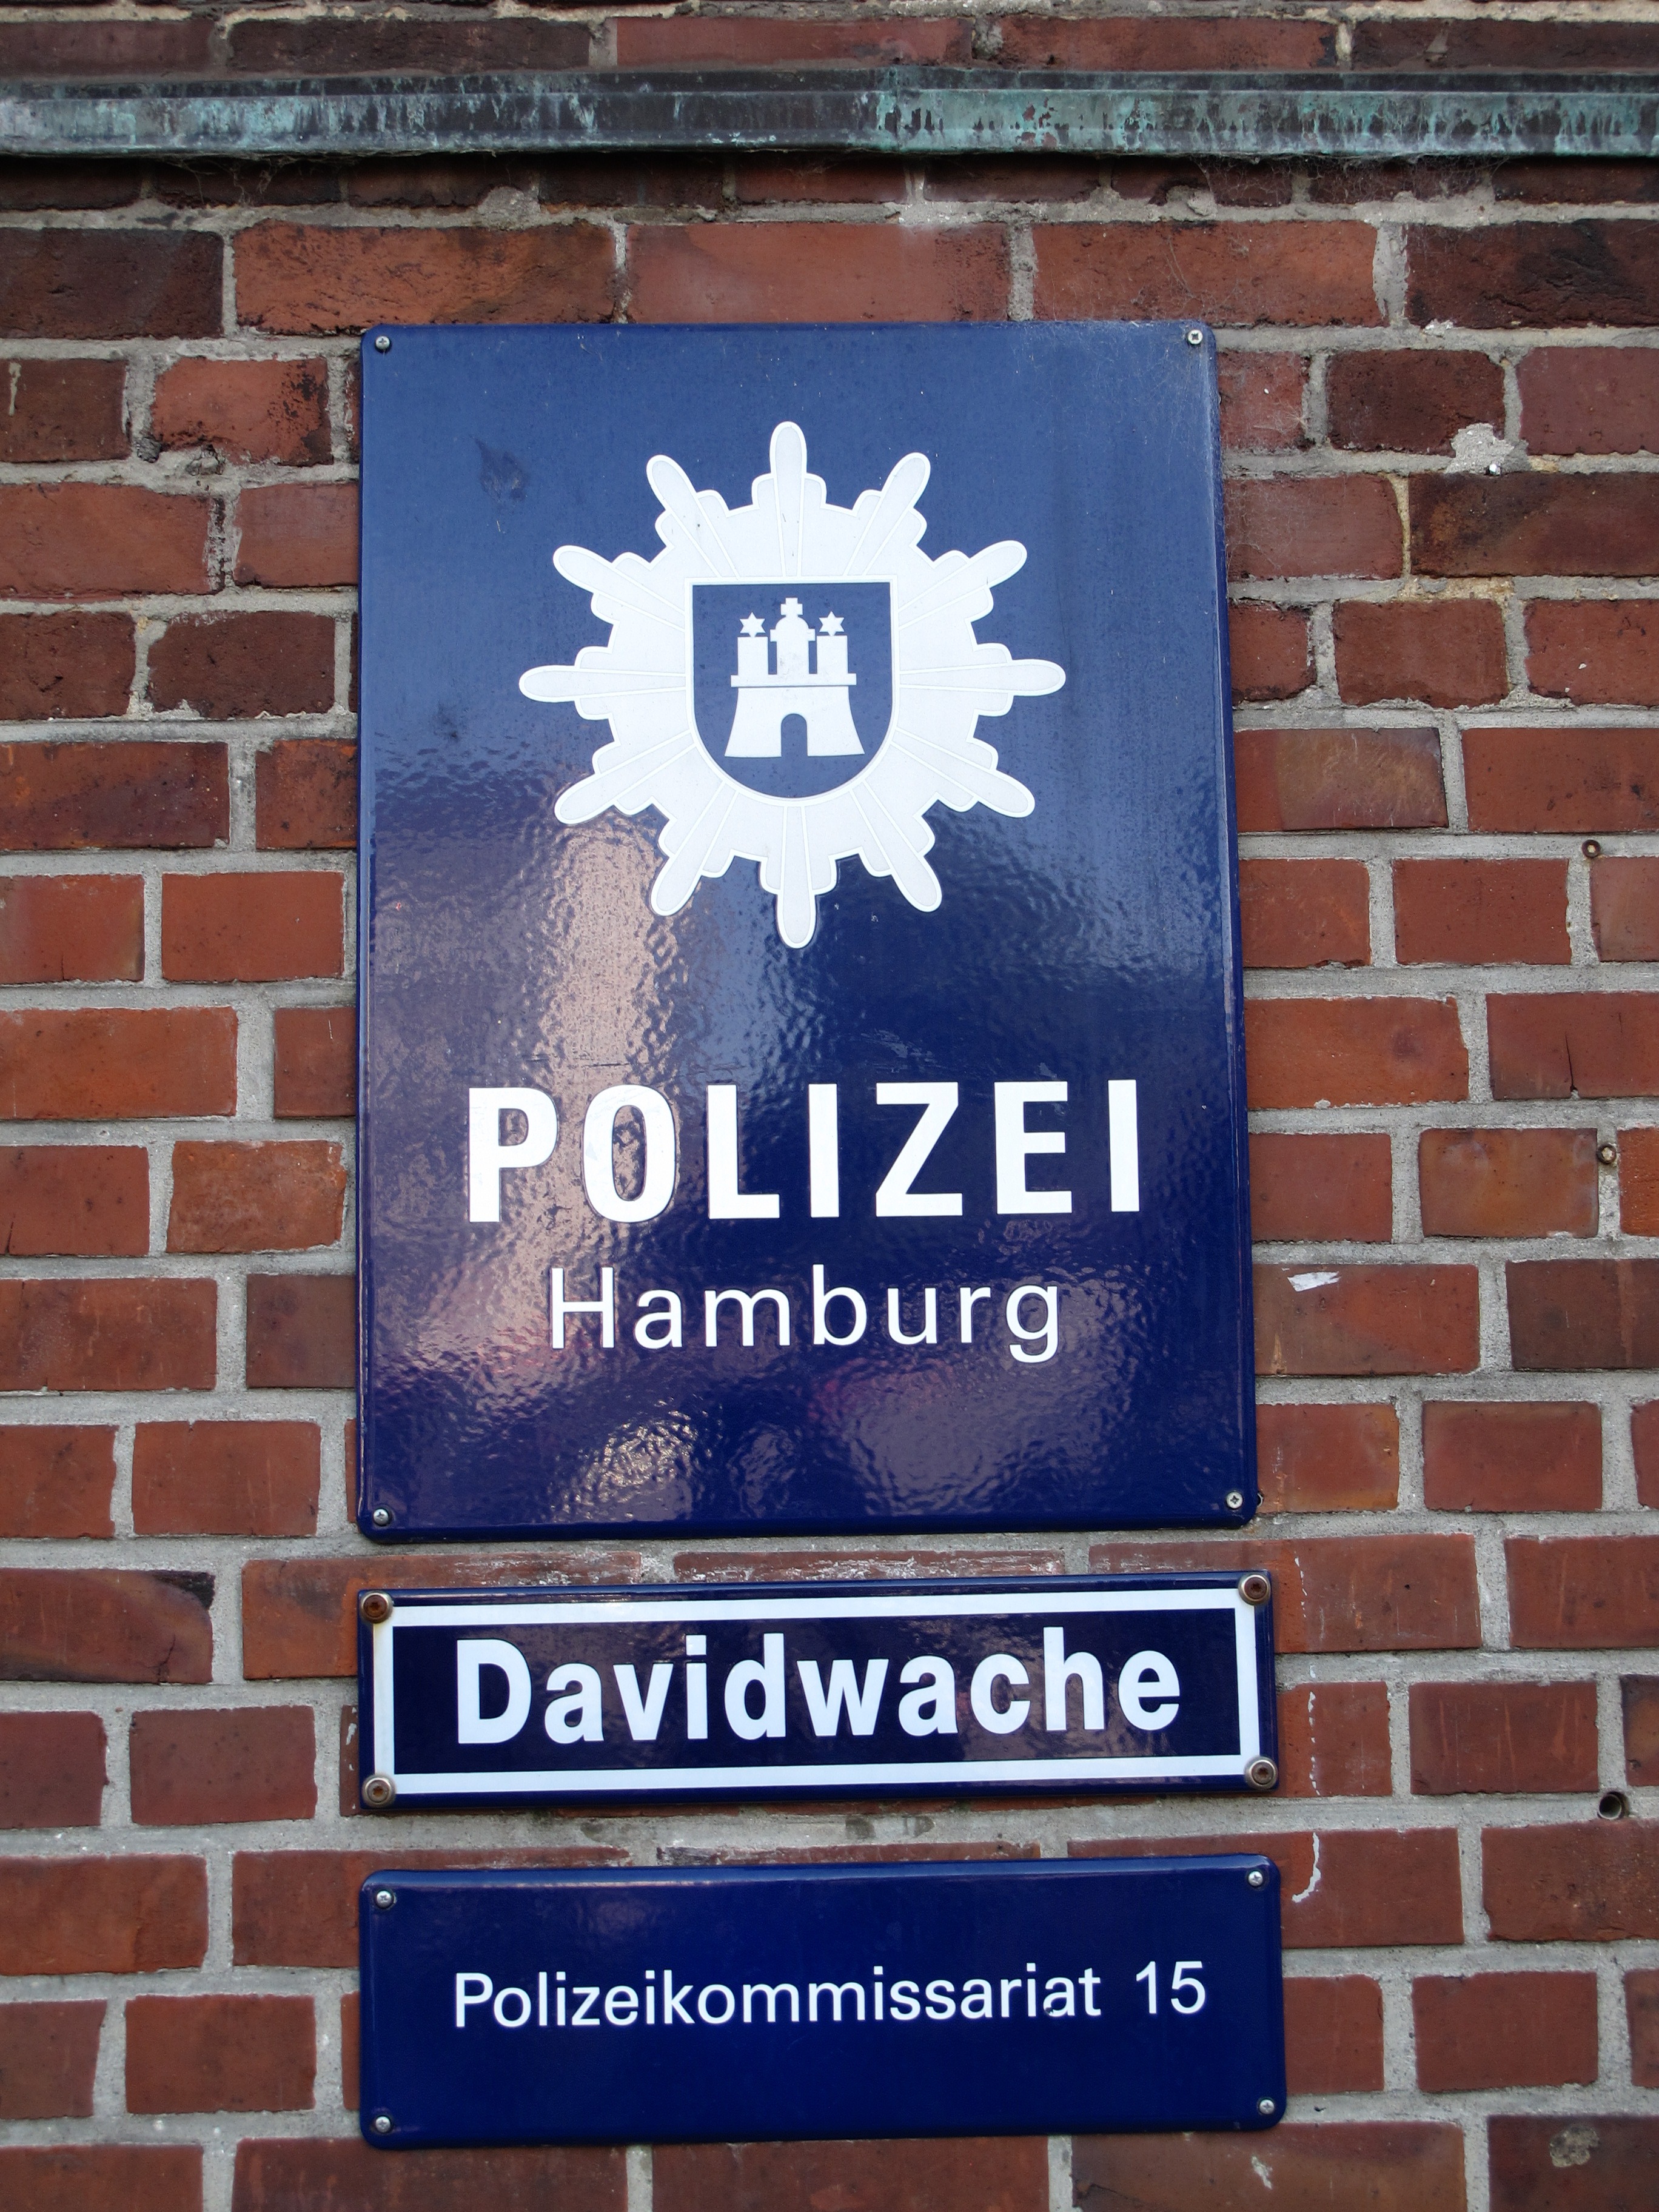
number, wall, advertising, sign, banner, blue, street sign, signage, lane, police, hamburg, traffic sign, house numbering, davidwache hamburg, email sign